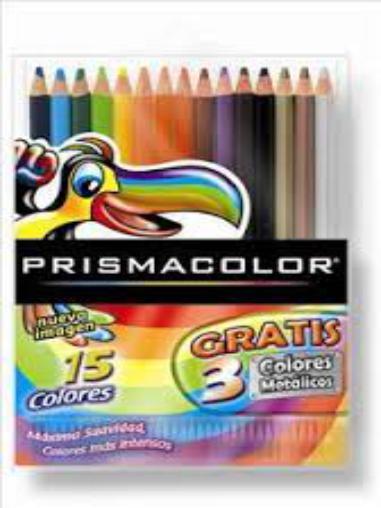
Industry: Necessities